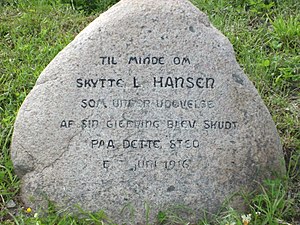
Vilhelm Been
Mindesten over den dræbte skytte
Laurits Vilhelm Larsen Been var en dansk krybskytte og morder, der huserede på Falster og Lolland i slutningen af 1800-tallet og de første årtier af 1900-tallet. Han blev i 1916 dømt for overlagt mord på Ludvig Hansen, skytte på Engestofte.